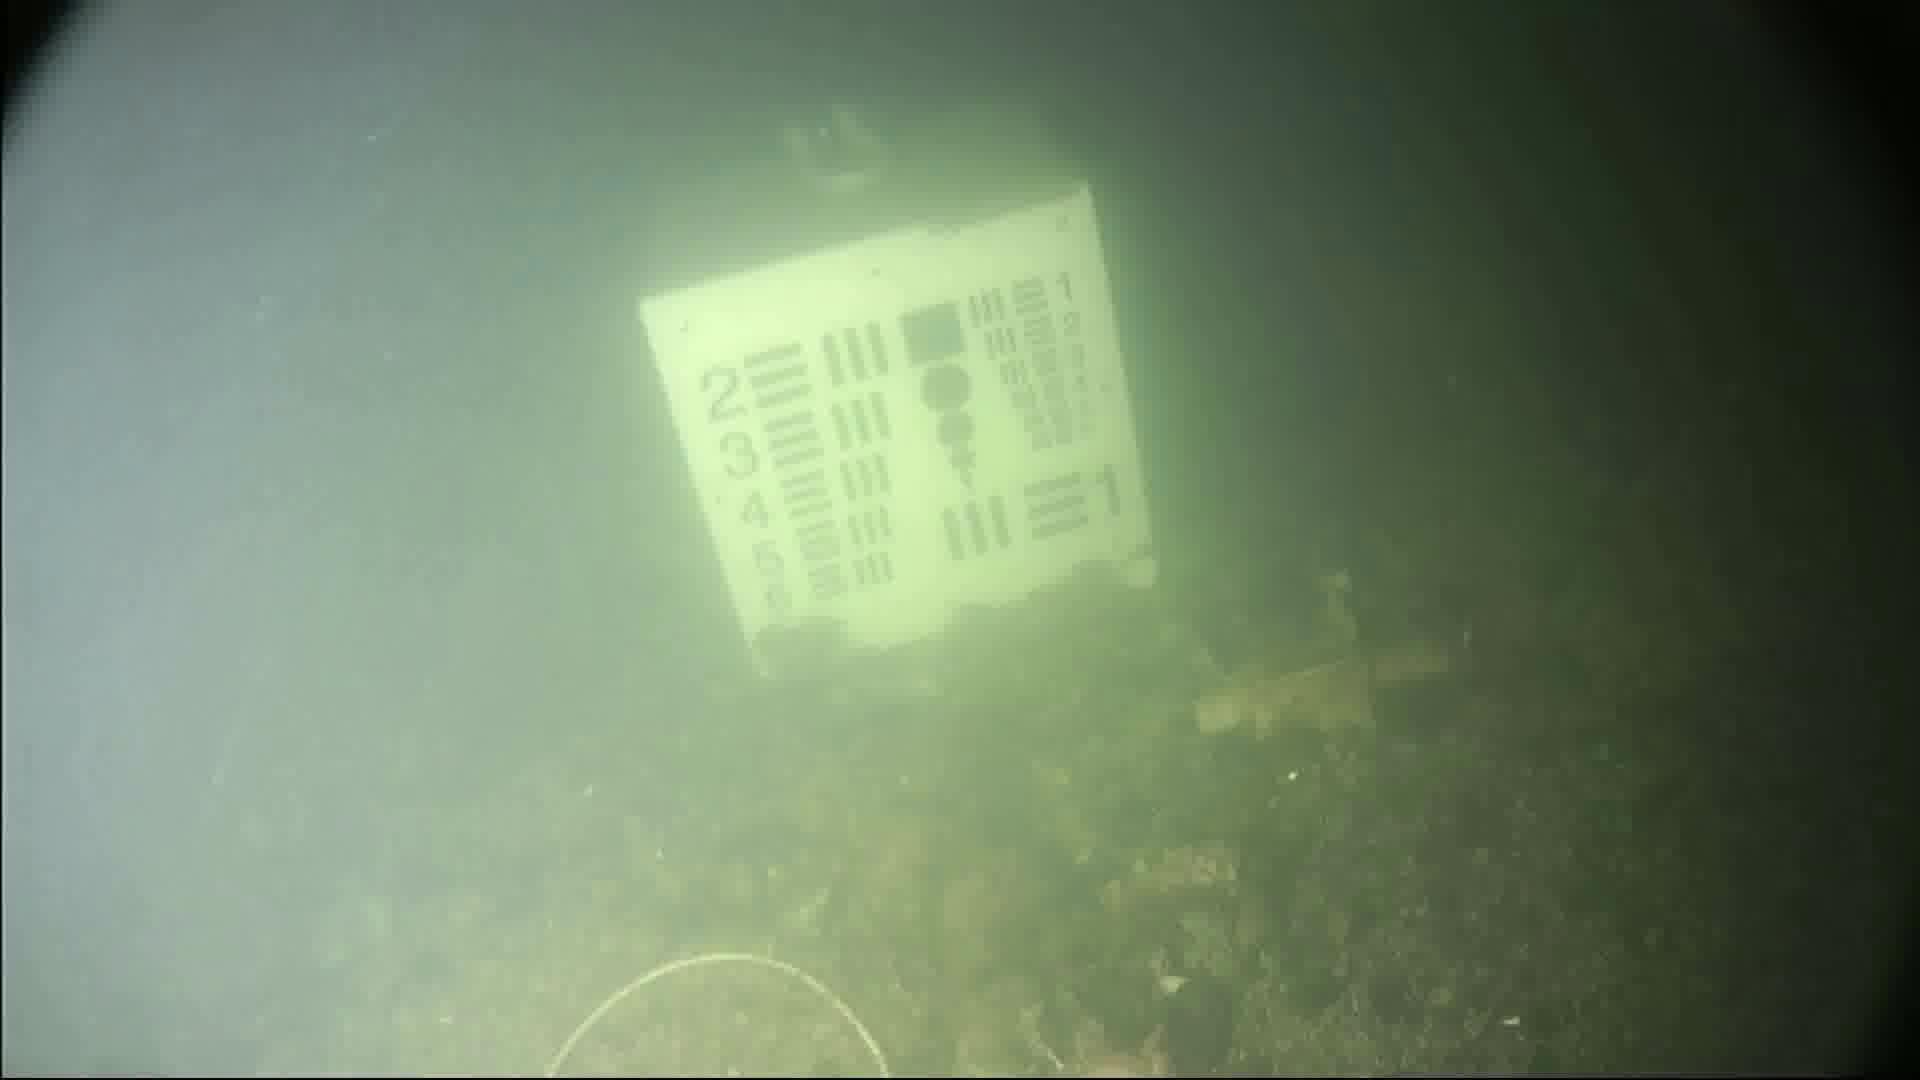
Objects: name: crab